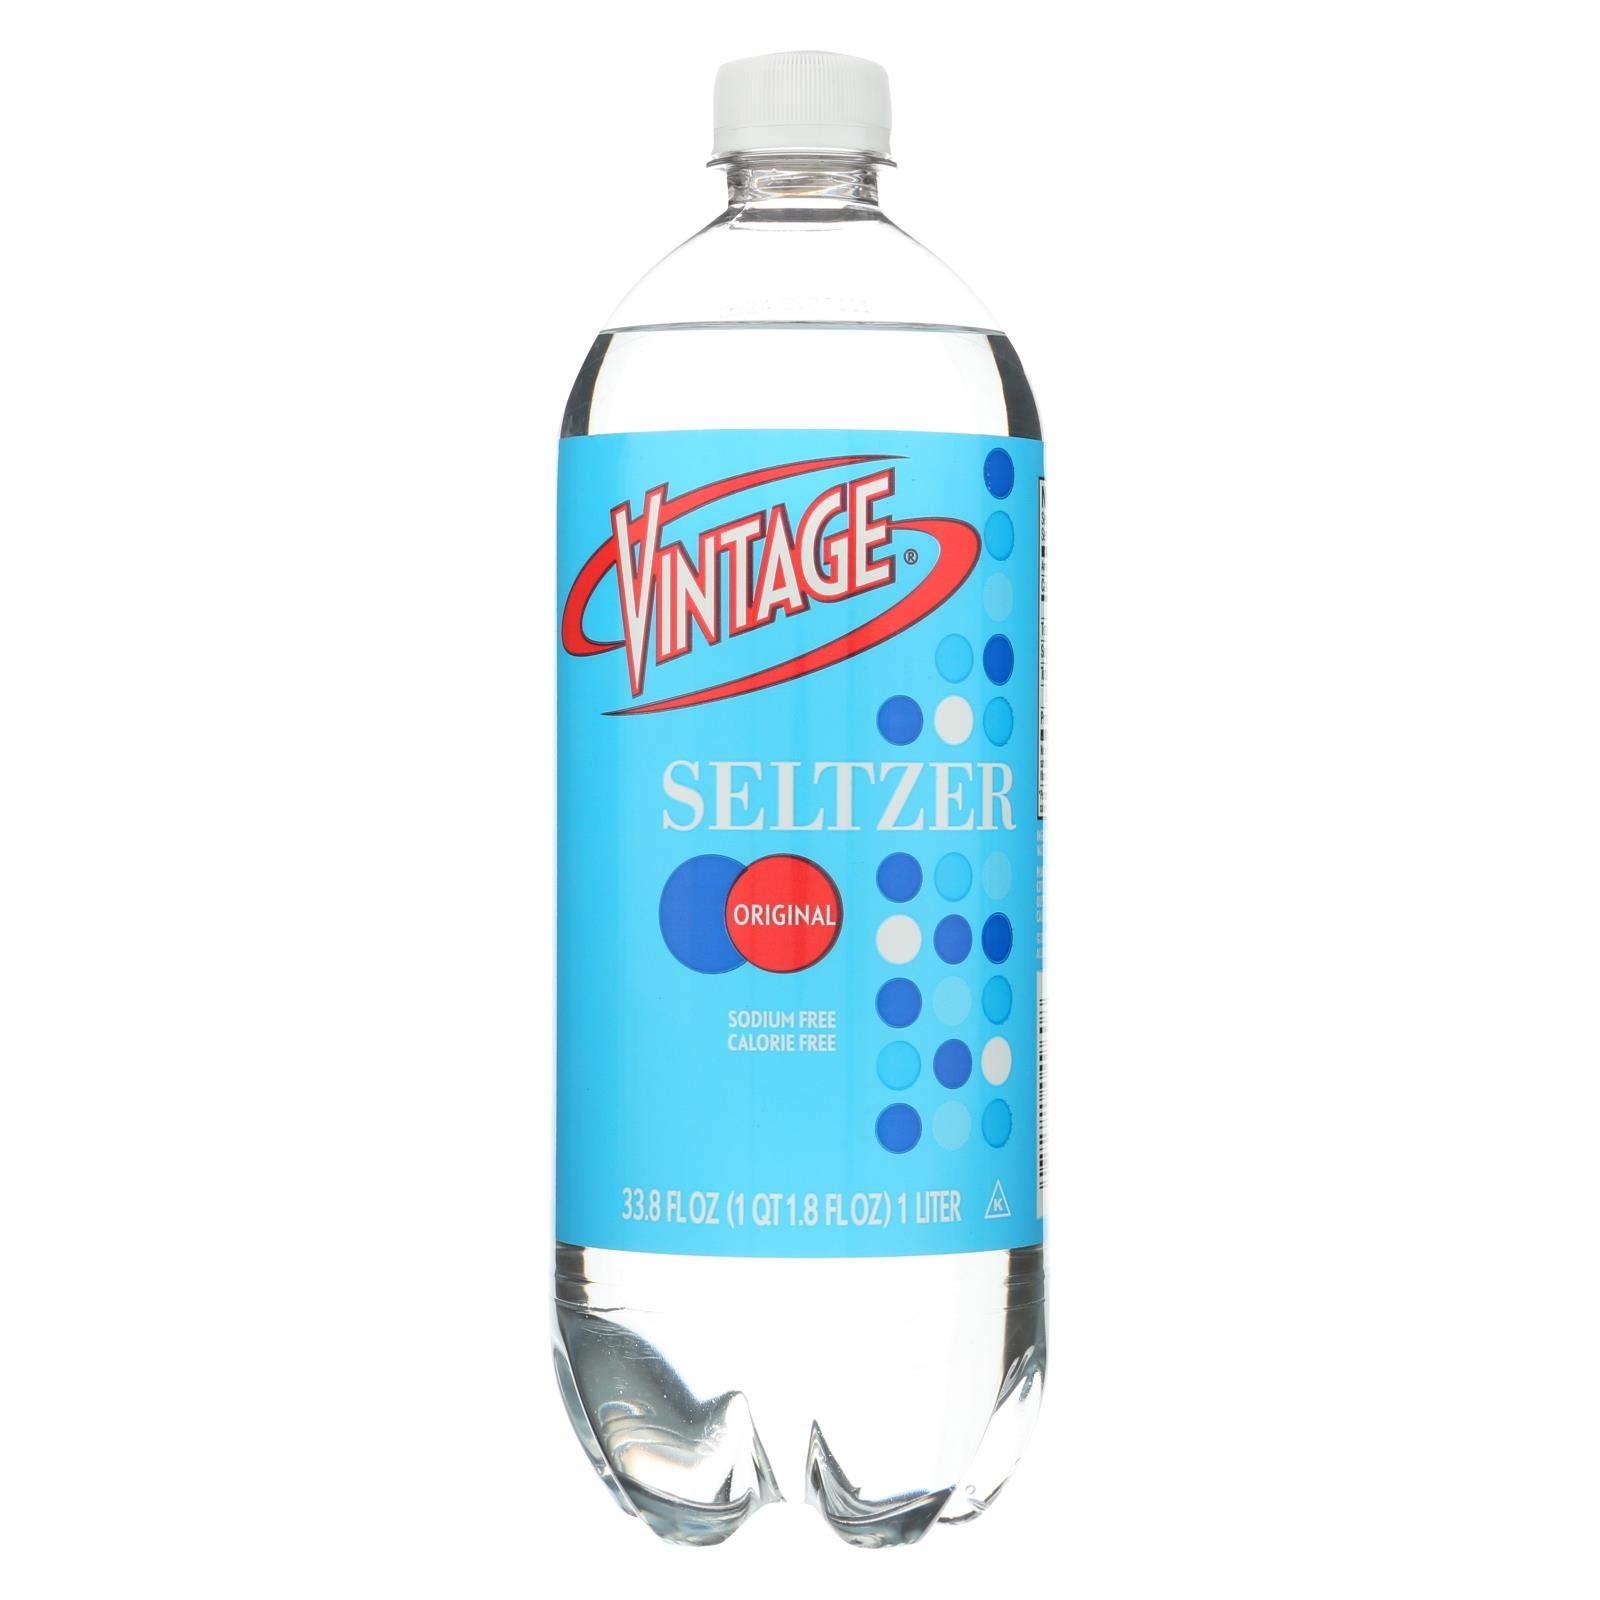
Item Name: Seltzer,Plain
Bullet Point: 1301 soda
Product Description: 1301 soda
Value: 405.6
Unit: FL Oz

Price: 1.48